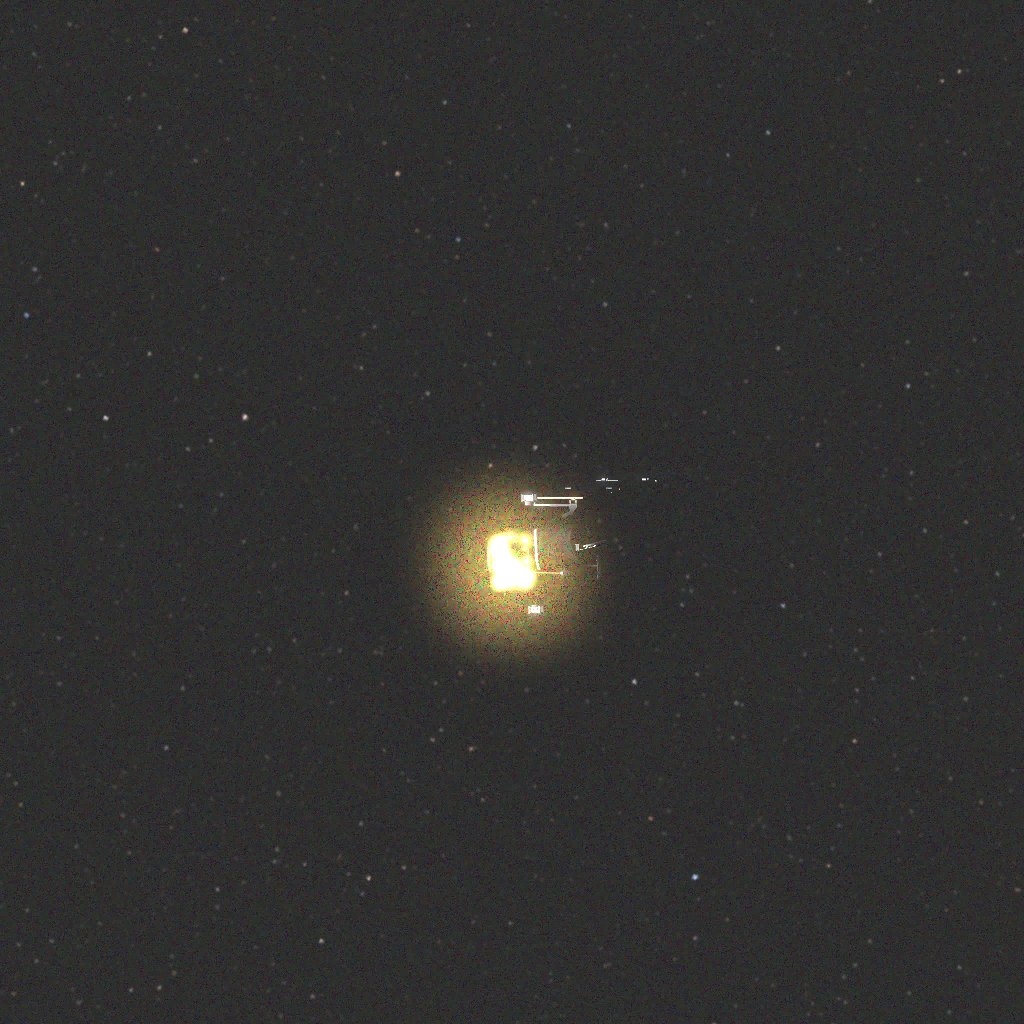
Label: earth_observation_sat_1